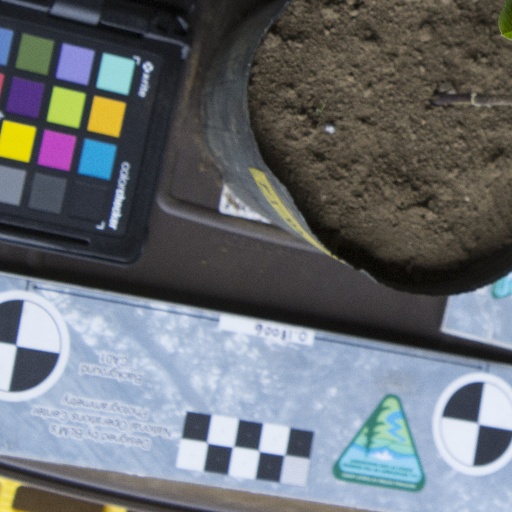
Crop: soybean